Government of the Han dynasty

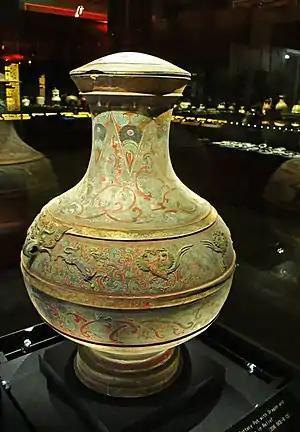
A Western Han painted ceramic jar with raised reliefs of dragons, phoenixes, and taotie designs

The Han dynasty (202 BC – 220 AD) was the second imperial dynasty of China, following the Qin dynasty (221–207 BC). It was divided into the periods of Western (Former) Han (202 BC – 9 AD) and Eastern (Later) Han (25–220 AD), briefly interrupted by the Xin dynasty (9–23 AD) of Wang Mang. The capital of Western Han was Chang'an, and the capital of Eastern Han was Luoyang. The emperor headed the government, promulgating all written laws, serving as commander-in-chief of the armed forces, and presiding as the chief executive official. He appointed all government officials who earned a salary of 600 bushels of grain or more (though these salaries were largely paid in coin cash) with the help of advisors who reviewed each nominee. The empress dowager could either be the emperor's actual or symbolic mother, and was in practice more respected than the emperor, as she could override his decisions; she can even make decisions on behalf of the emperor in dilemma matters of the country or for the order and continuation of the dynasty, even if necessary, with the support of the courtiers, she would decide on his successor or his dismissal. Although such a challenge was raised by the empress dowager to the emperor during the emperor's youth or incapacity. The emperor's executive powers could also be practiced by any official upon whom he bestowed the Staff of Authority. These powers included the right to execute criminals without the imperial court's permission.